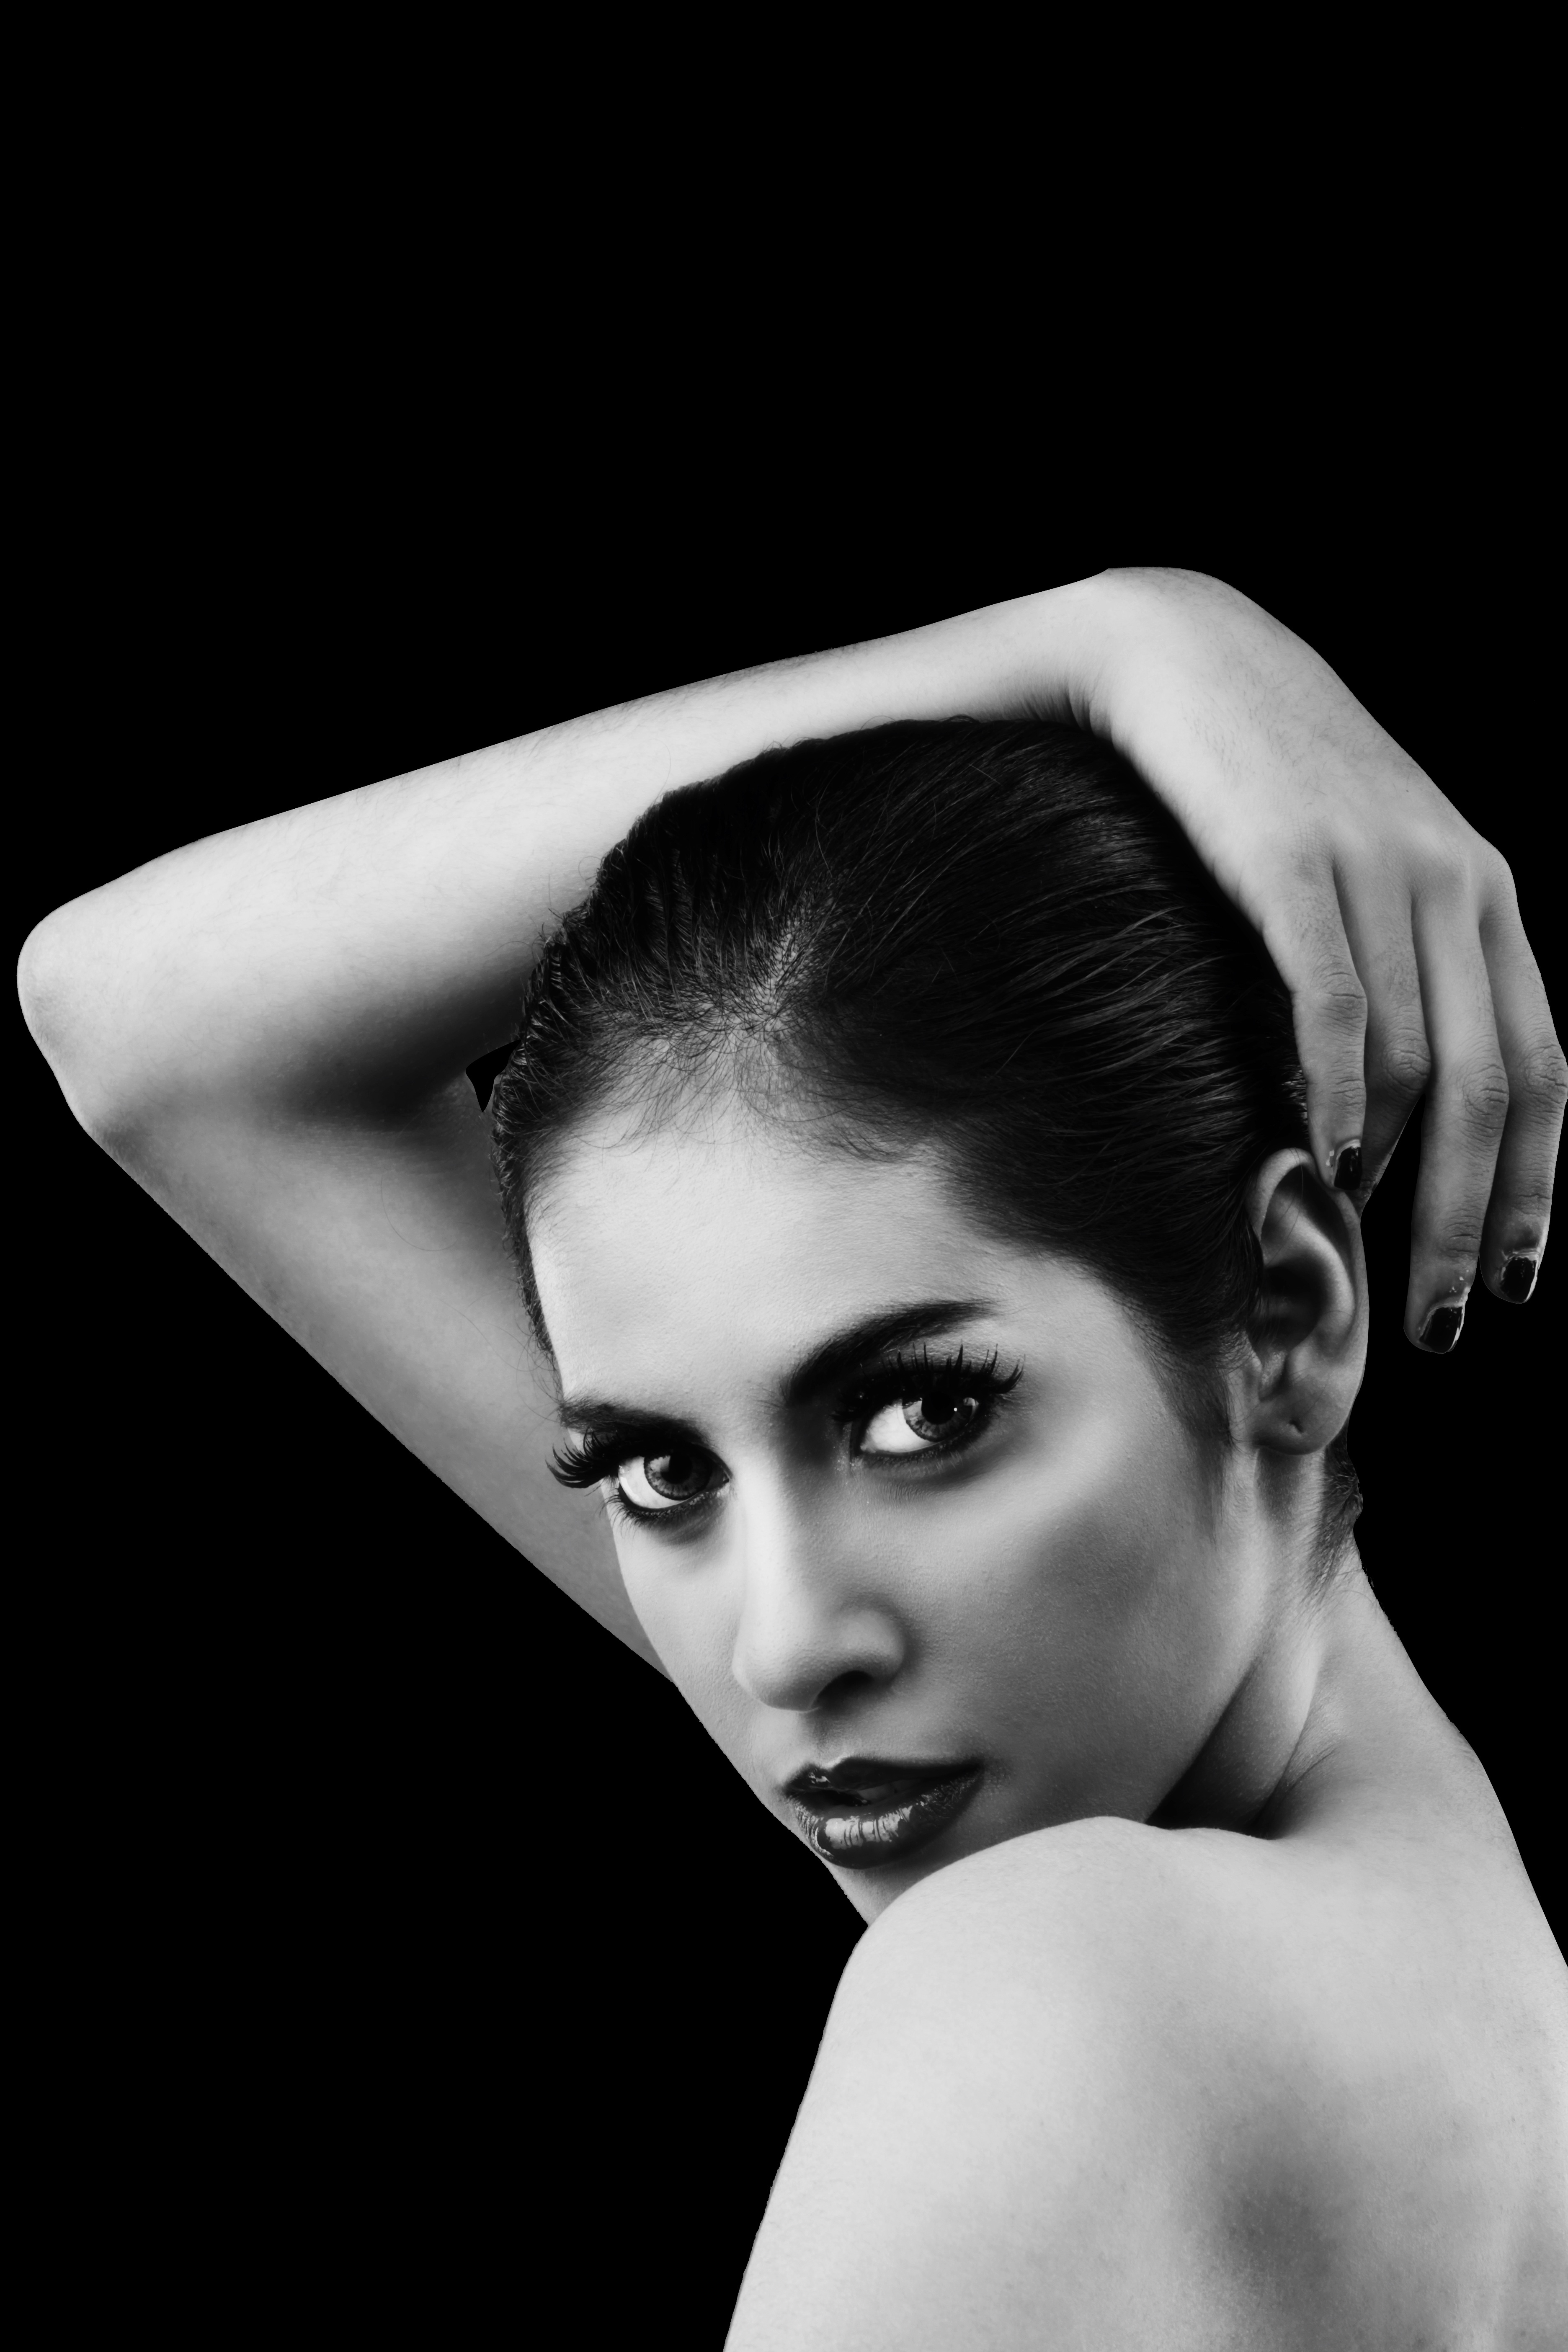
person, black and white, woman, hair, white, photography, portrait, model, fashion, black, monochrome, hairstyle, face, women, eye, beauty, naked, photo shoot, monochrome photography, portrait photography, sholder, art model